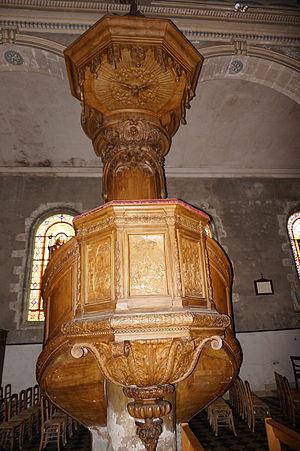
Église Saint-Vivien de Saintes.
L’église Saint-Vivien est une église paroissiale de culte catholique de la ville de Saintes, dans le département de la Charente-Maritime, en France.